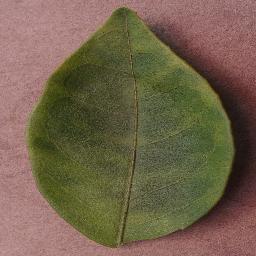
Label: Orange___Haunglongbing_(Citrus_greening)